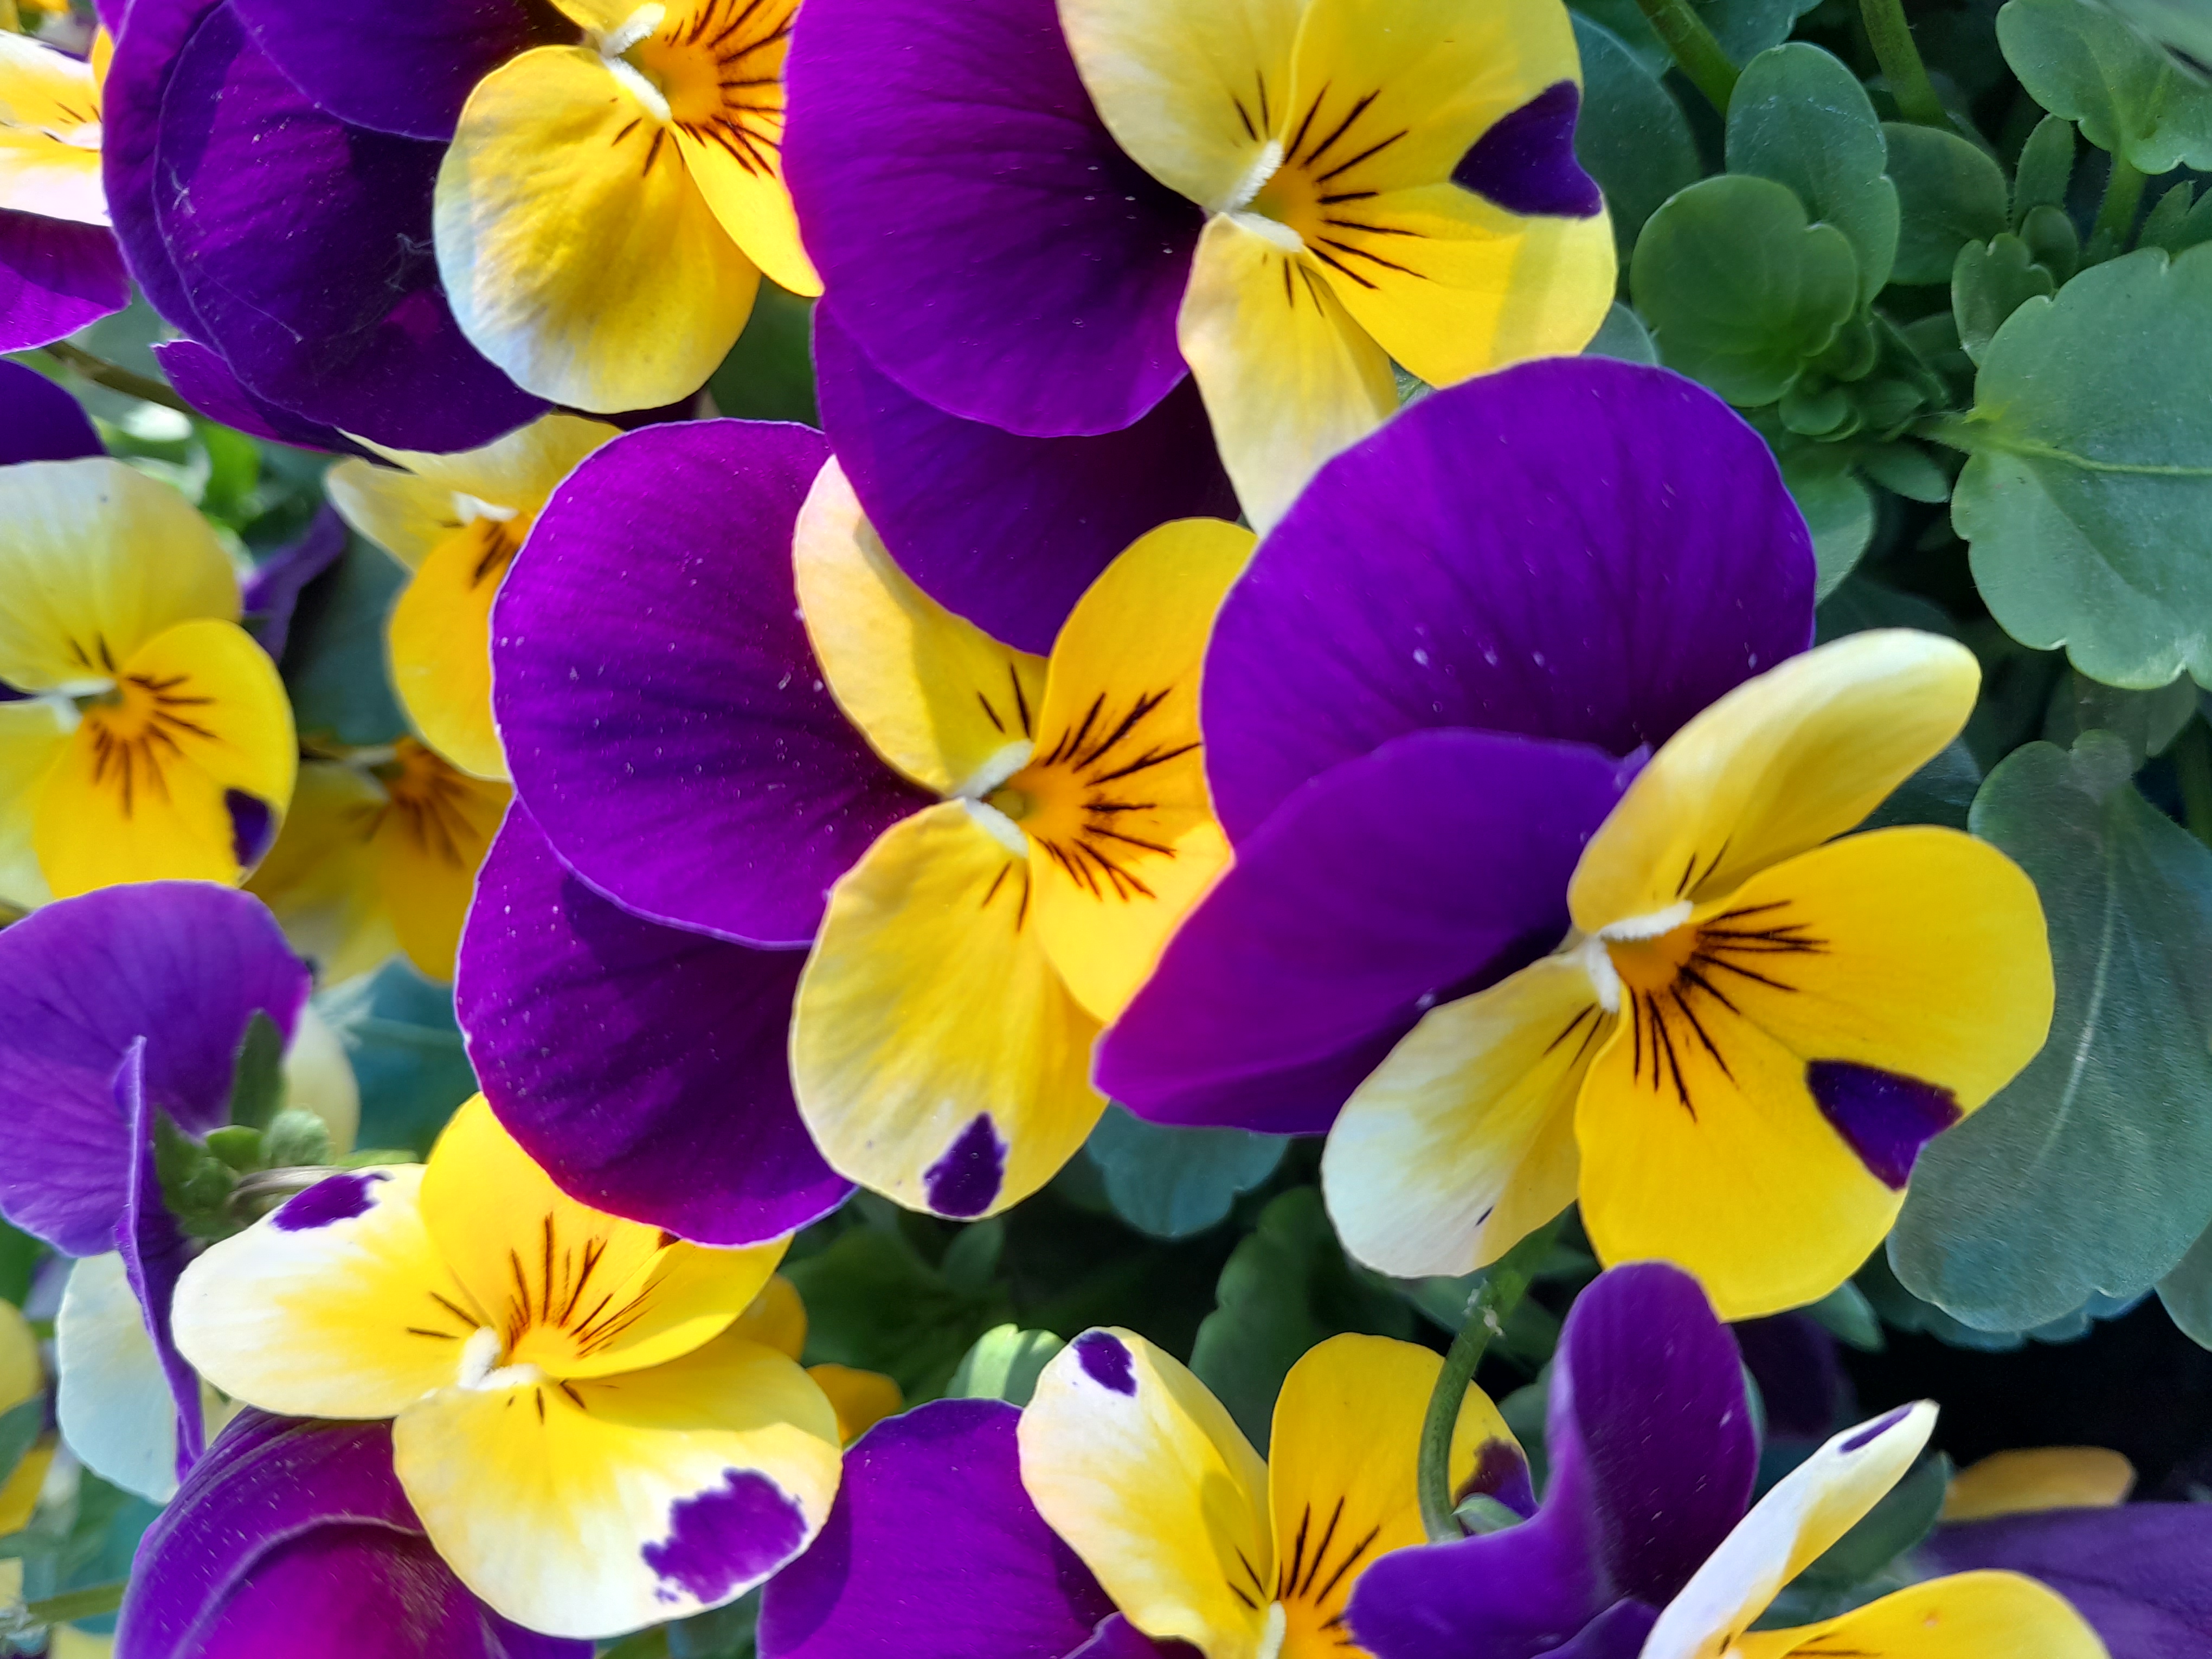
flower, plant, petal, blue, botany, purple, yellow, terrestrial plant, violet, groundcover, flowering plant, wild pansy, close up, annual plant, engineering, electric blue, wood sorrel family